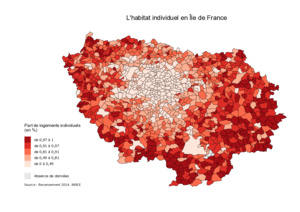
Le terme pavillon viendrait du vieux français paveillun, et du latin papilio. On désignait ainsi la tente du seigneur en campagne. L'analogie avec l'insecte viendrait de l'aspect somptueux des tentes médiévales. D'où la notion d'une structure légère mais plaisante érigée sur un espace ouvert et à vocation secondaire.